Venice–Inglewood Line

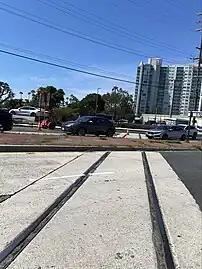
Venice–Inglewood tracks crossing Lincoln Blvd. toward Marina Del Rey

All tracks along the route had been removed or paved over by 1981. Though much of the right-of-way has been built over, most of it has not been merged with neighboring parcels. The former route can be traced through a series of oddly-shaped, narrow structures, parking lots, and strips of vacant land. The former embankment can still be seen along the south side of Rogers Park in Inglewood.